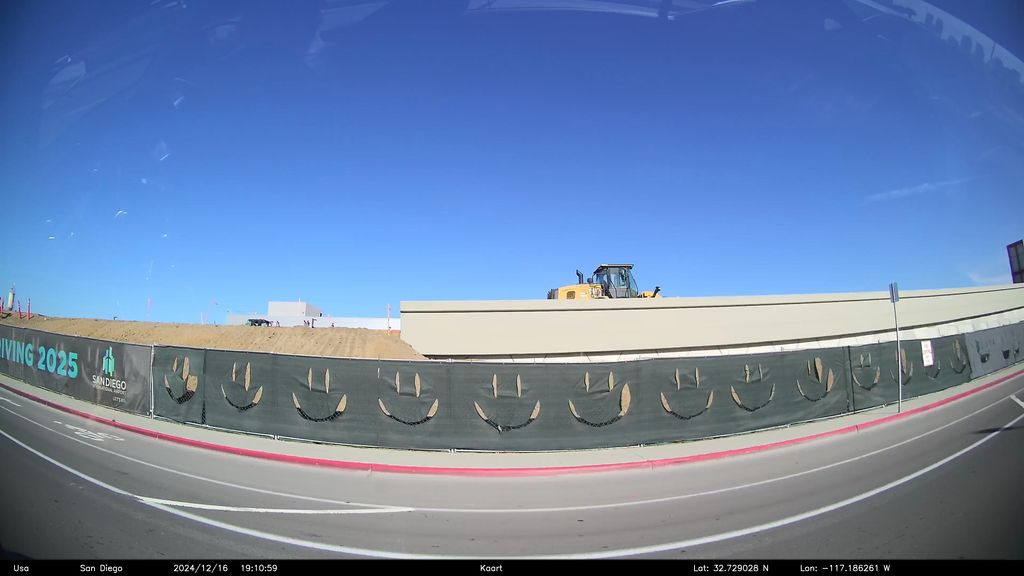
Label: Construction Site
Location: San Diego, California, United States
Date: 2024-12-17T02:10:59+00:00